National Association of Convenience Stores

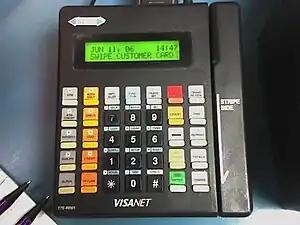
Credit card terminal

In order to address what it calls "a number of legal challenges" to selling new types of fuel, NACS strongly supports the Domestic Fuels Protection Act of 2013. The Act is designed to offer retailers more flexibility and legal protection so that they can offer their customers more choices.